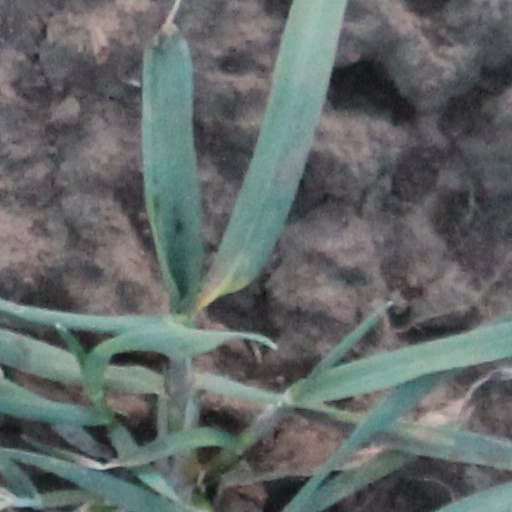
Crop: wheat